Brother Museum

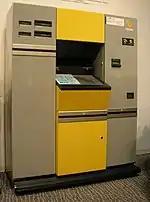
Software vending machine ”TAKERU”

It opened in March 2005 under the name "Brother Communication Space" and changed its name to the current one in January 2018.